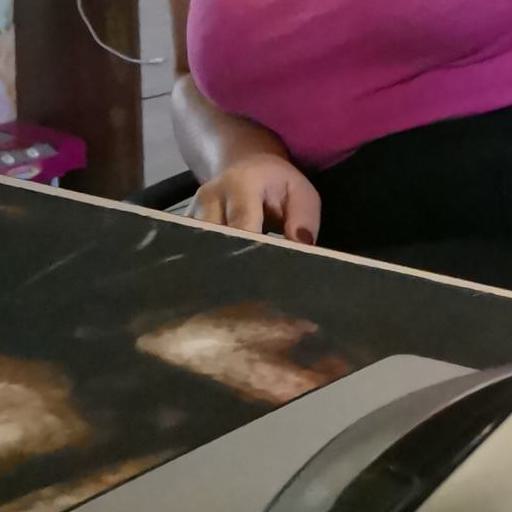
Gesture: no_gesture